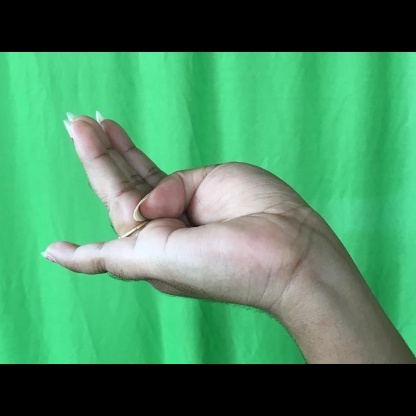
Mudra: Chaturam